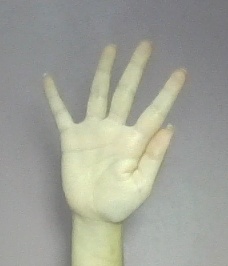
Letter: sheen